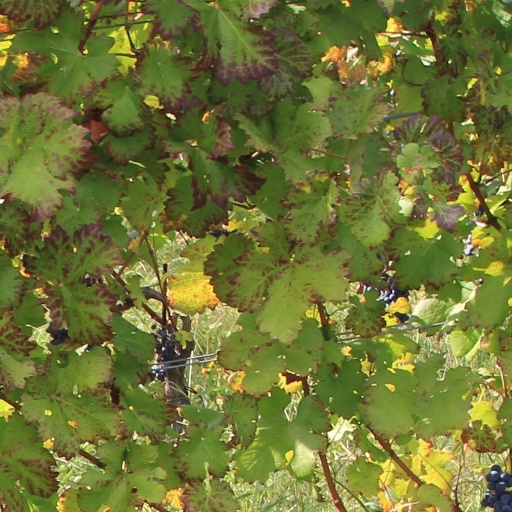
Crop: grape